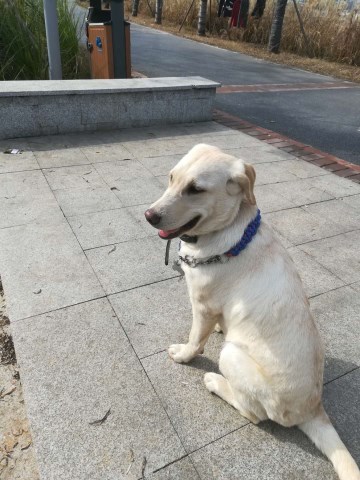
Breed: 3580-n000122-Labrador_retriever